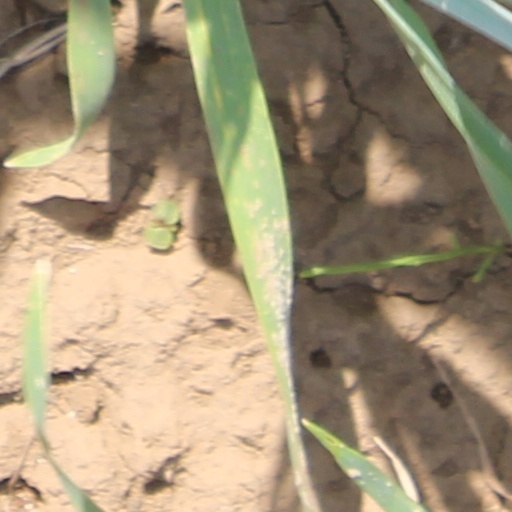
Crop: wheat